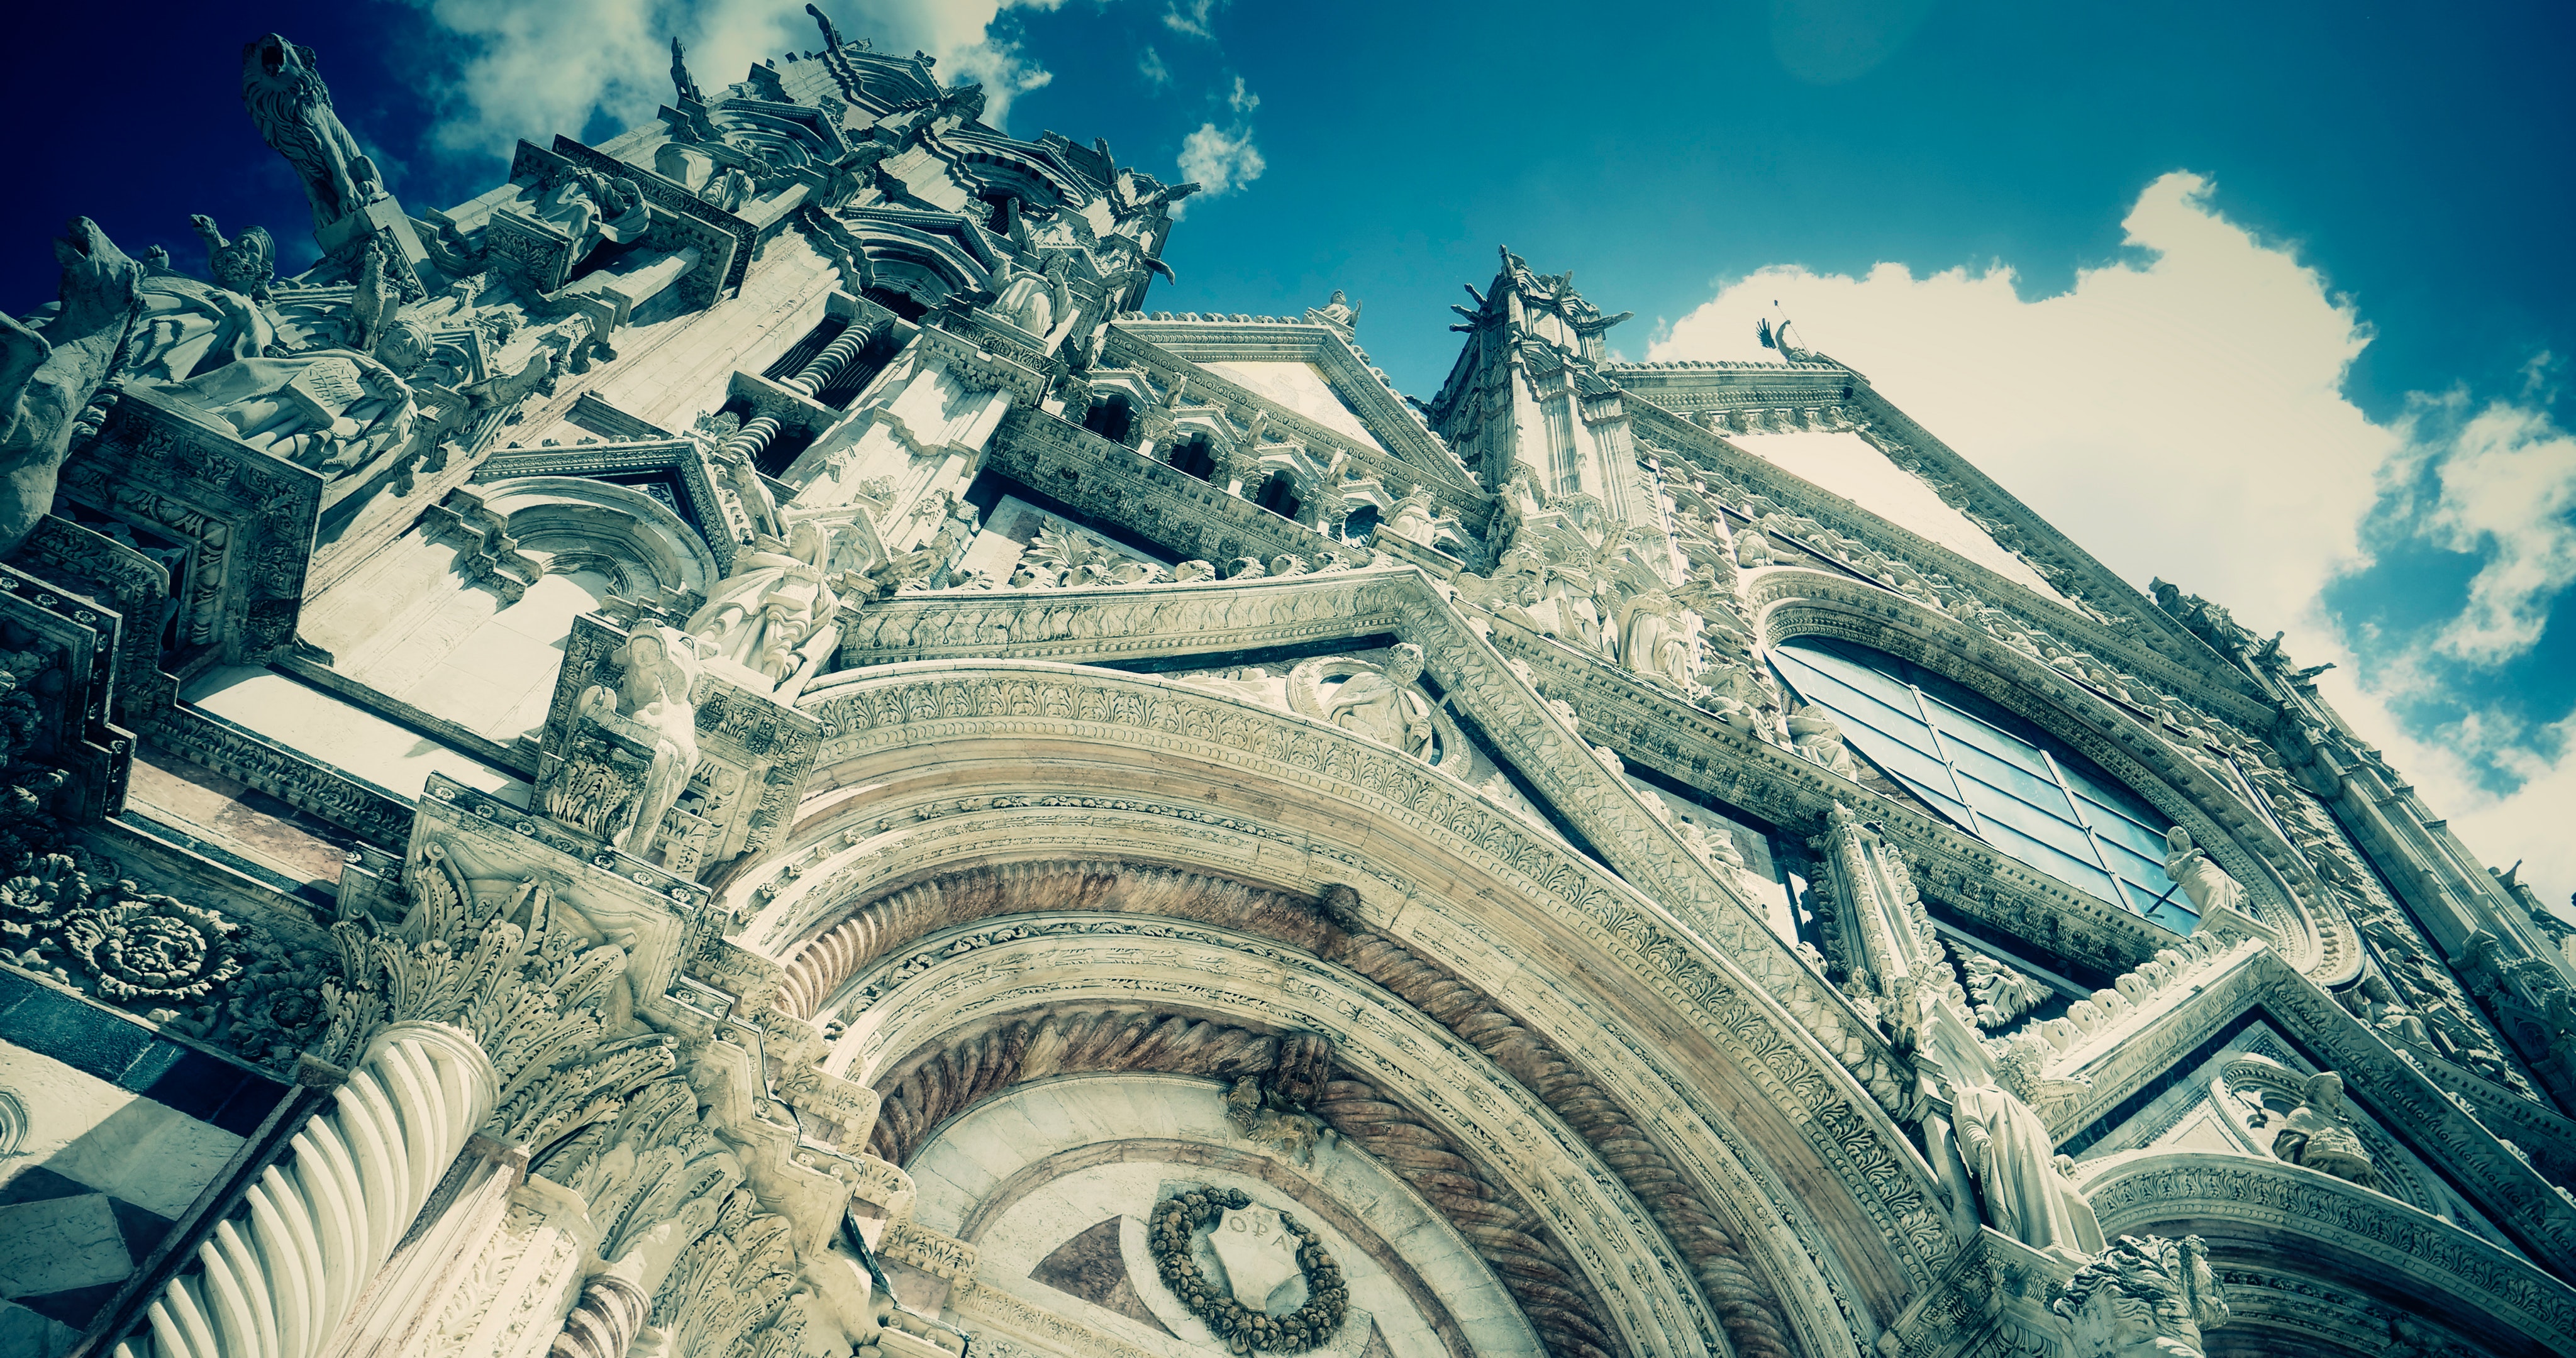
landmark, architecture, sky, cloud, world, stock photography, building, facade, photography, classical architecture, basilica, arch, place of worship, gothic architecture, mountain, city, tourism, cathedral